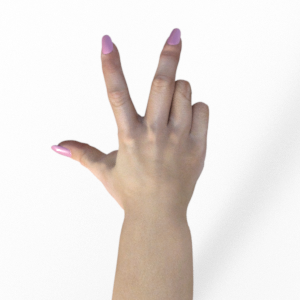
Label: scissors